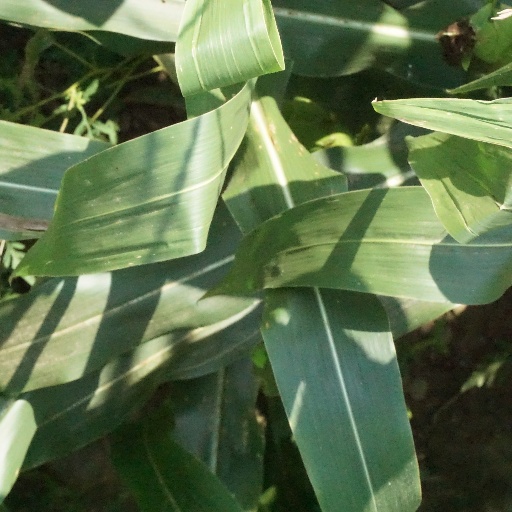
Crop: maize; corn